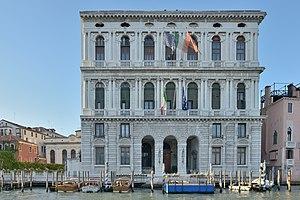
Palazzo Corner della Ca' Granda à Venise. Vue de la façade sur le Canal Grande.